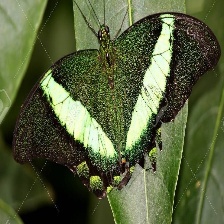
Species: BANDED PEACOCK